William Harvey (officer of arms)

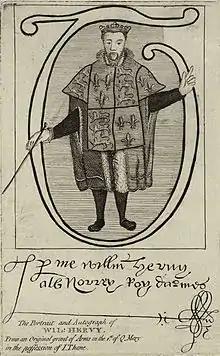
William Harvey, engraving possibly 18th century by Charles Hall

Born June 1510 to Turner and Mary Harvey in Ashill, Somerset. He had a brother Thomas Harvey of London, whose daughter Audrey Harvey married William Jefferay. According to the "Dictionary of National Biography" William Harvey became a junior officer of the college of arms and was appointed the Bluemantle Pursuivant in ordinary on 18 June 1536. Under this title he accompanied William Paget on an embassy visit to France. After this he was awarded the Somerset Herald coat of arms. Under this title he was recorded as being the only officer of arms to attend the funeral of Catherine Queen dowager of King Henry VIII.